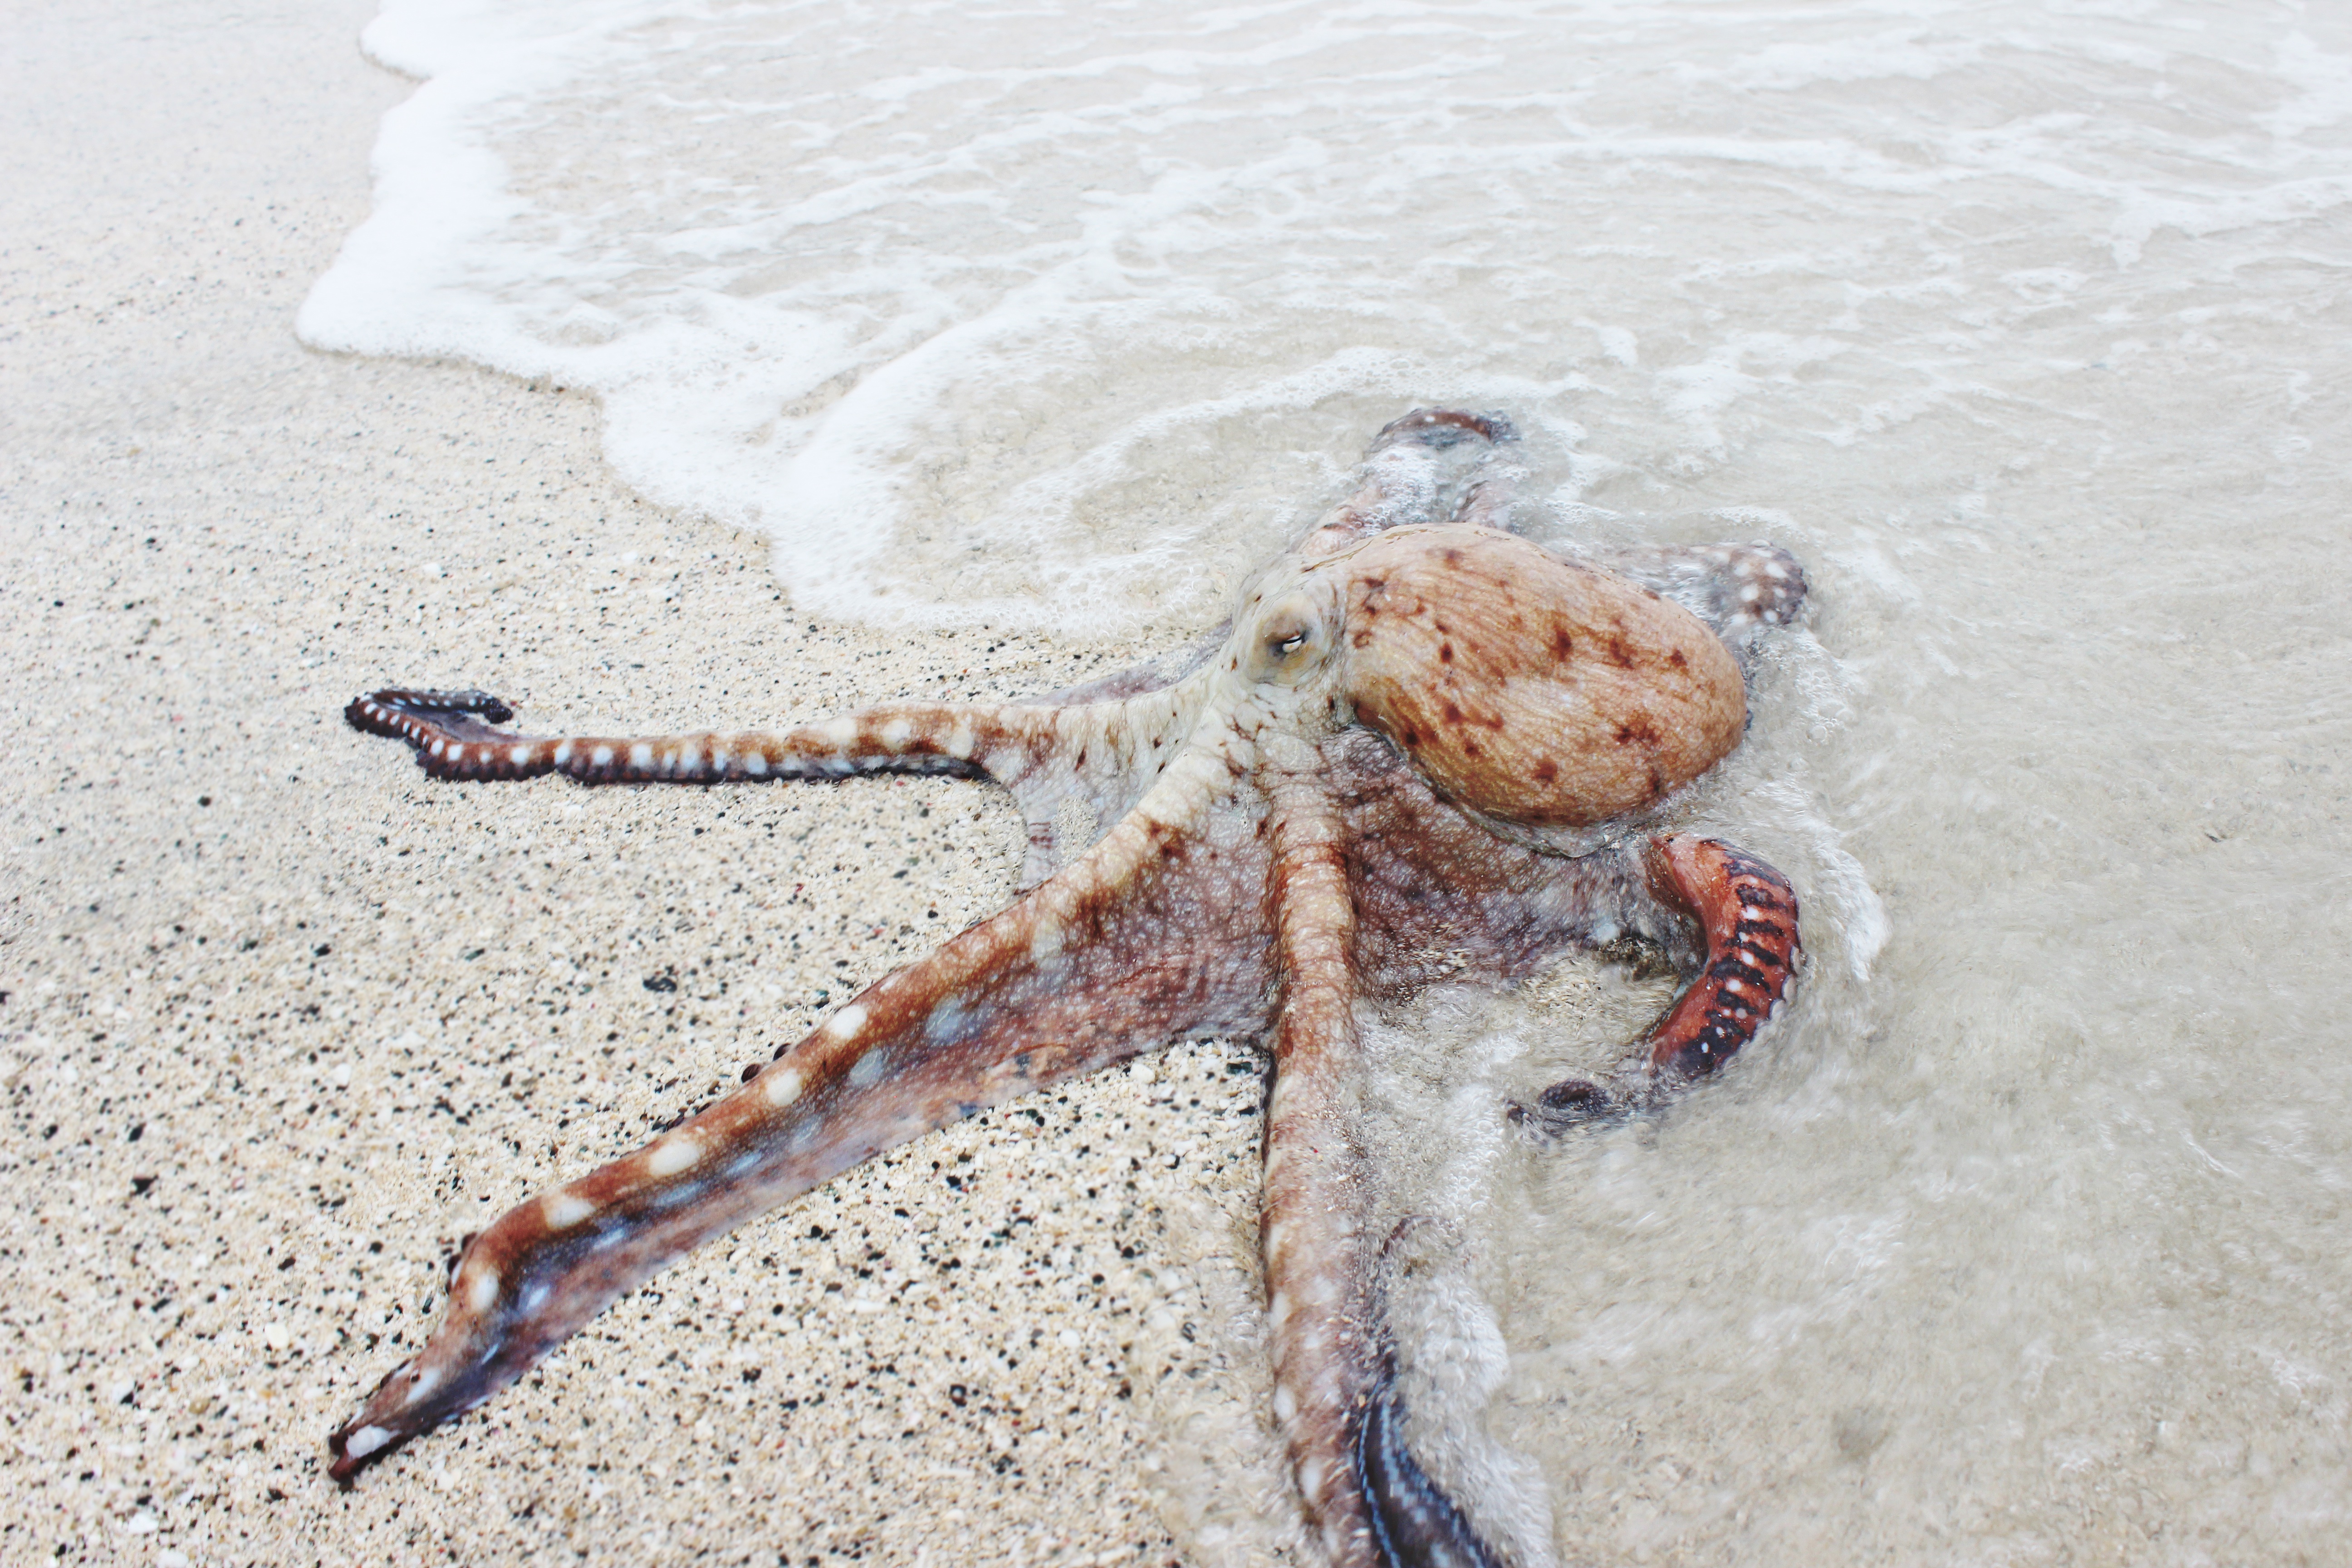
beach, sand, biology, seafood, fauna, invertebrate, tentacle, octopus, eye, marine biology